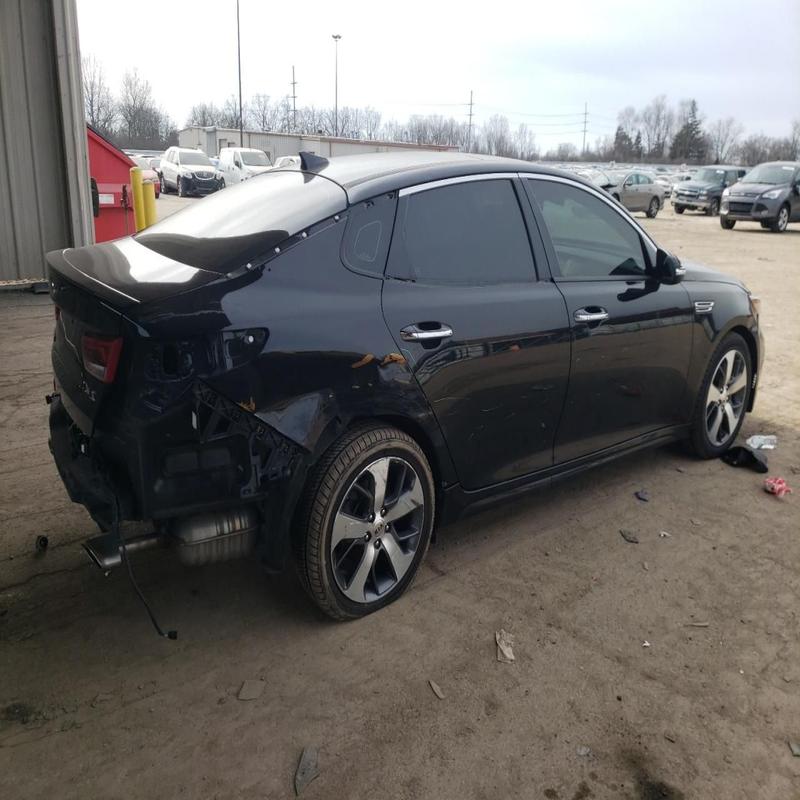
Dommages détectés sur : aile arrière droite, feu arrière droit, feu arrière gauche, pare-choc arrière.
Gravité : majeur